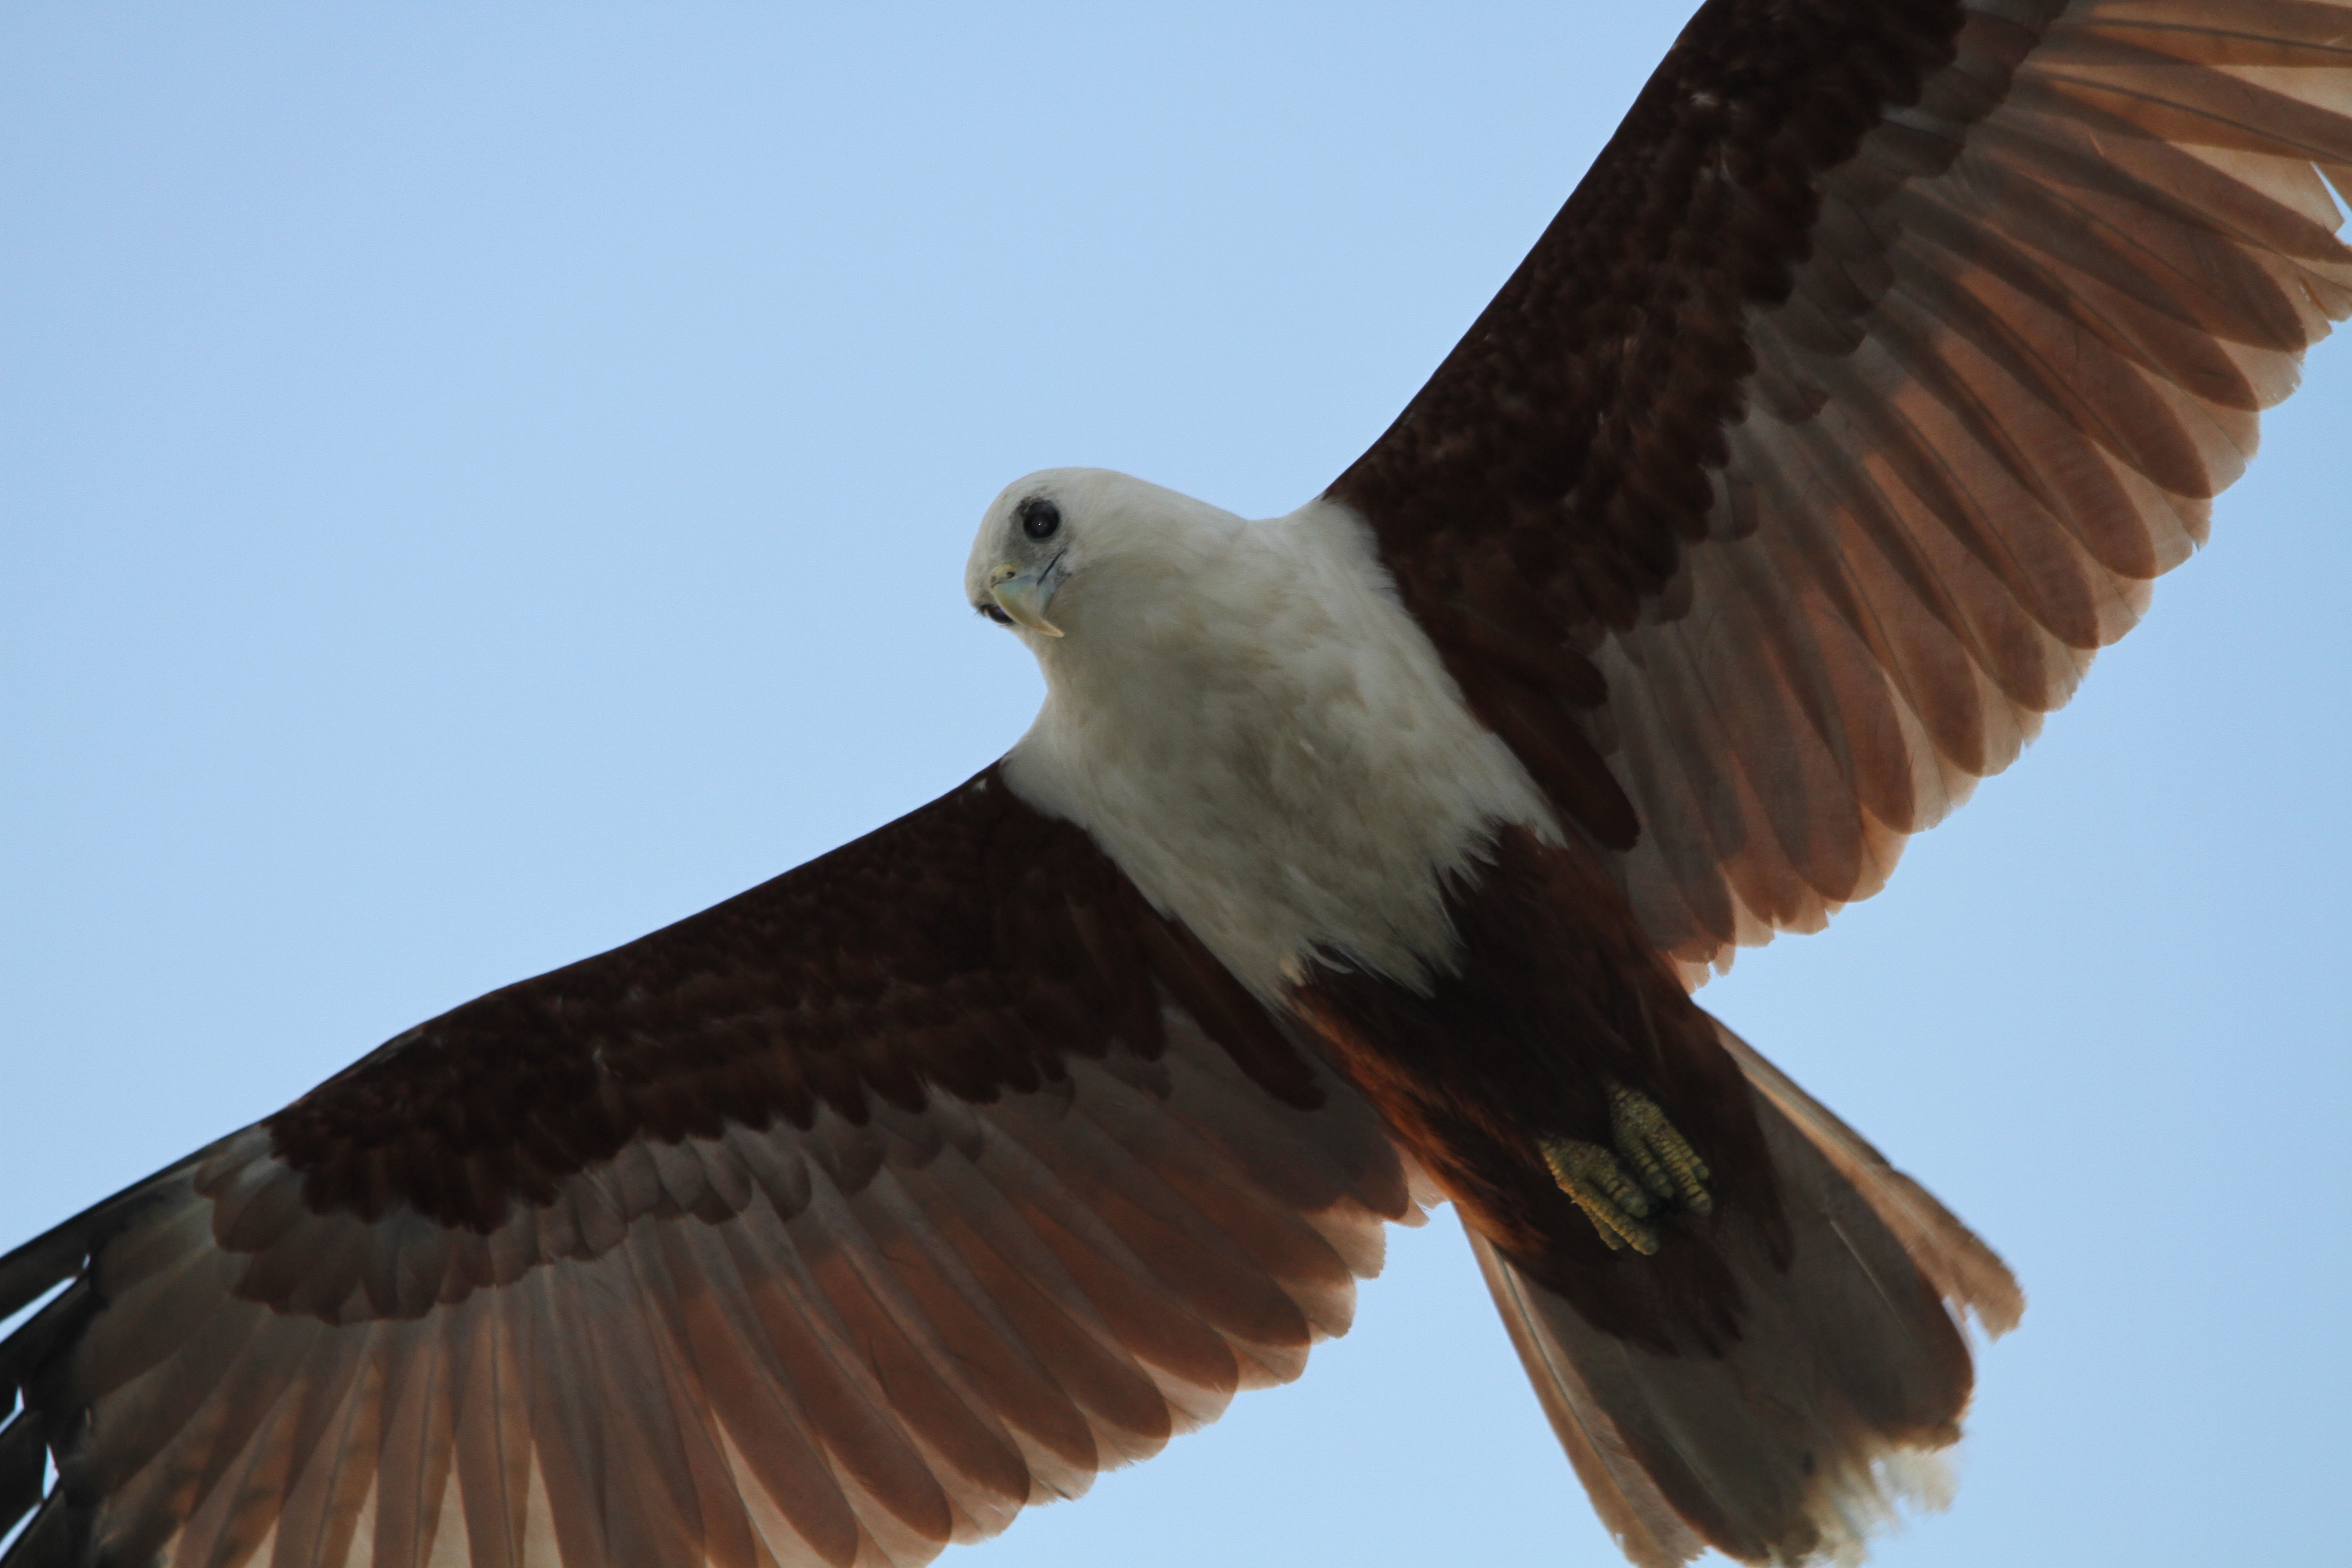
bird, wing, fly, wildlife, beak, eagle, hawk, fauna, bird of prey, bald eagle, vertebrate, falcon, animal world, buzzard, accipitriformes